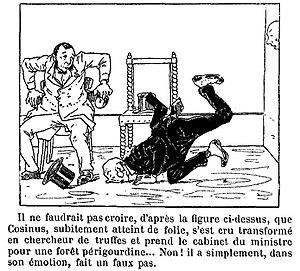
Deuxième case de la page 79 de la bande dessinée L'idée fixe du savant Cosinus.
L'Idée fixe du savant Cosinus est une série de bandes dessinées françaises créée par Christophe. Elle parut à partir de 1893 sous forme de feuilleton. Elle met en scène Pancrace Eusèbe Zéphyrin Brioché, dit savant Cosinus.